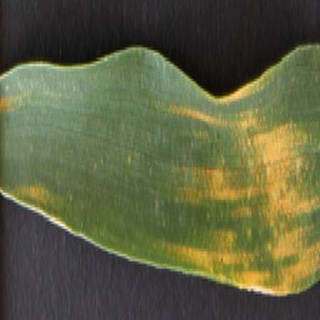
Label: wheat_yellow_rust